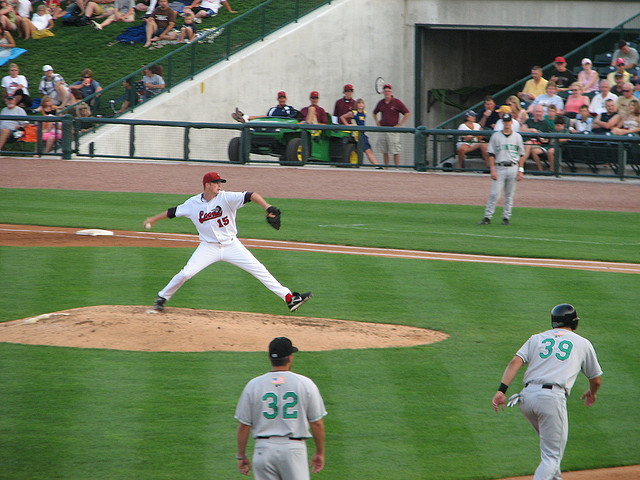
một người đàn ông đang chuẩn bị ném quả bóng chày ở trong tay